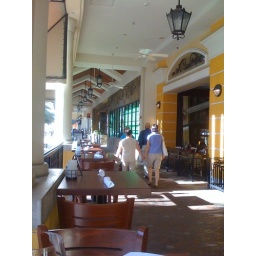
Watching the people stroll past while my face was buried in my plate